Heather Klimchuk

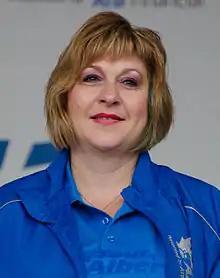
Klimchuk at the 2014 Tour of Alberta

Heather May Klimchuk (born August 10, 1958) is a Canadian politician who was a member of the Legislative Assembly of Alberta representing the constituency of Edmonton-Glenora as a Progressive Conservative, from 2008 to 2015. She was Minister of Human Services from 2014 until defeated in the 2015 provincial election.